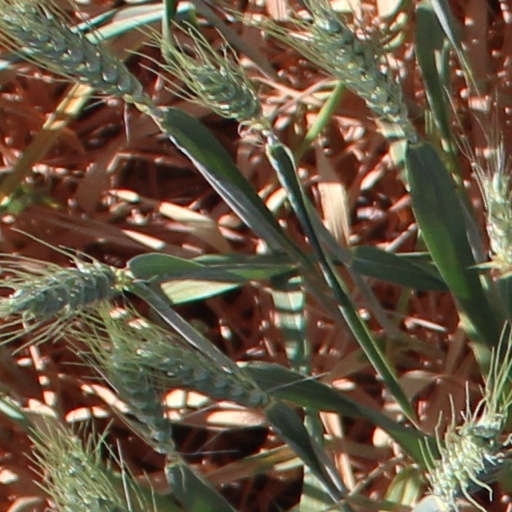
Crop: wheat